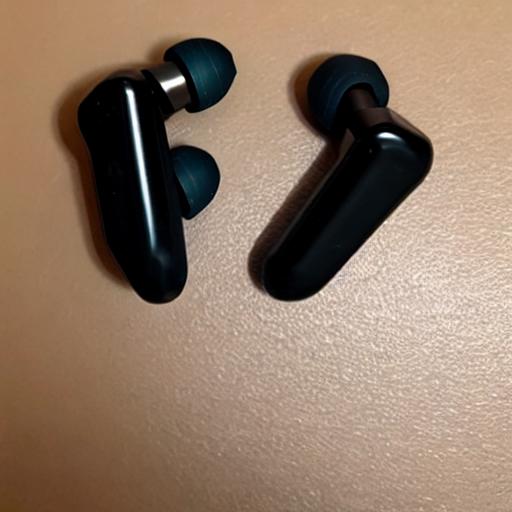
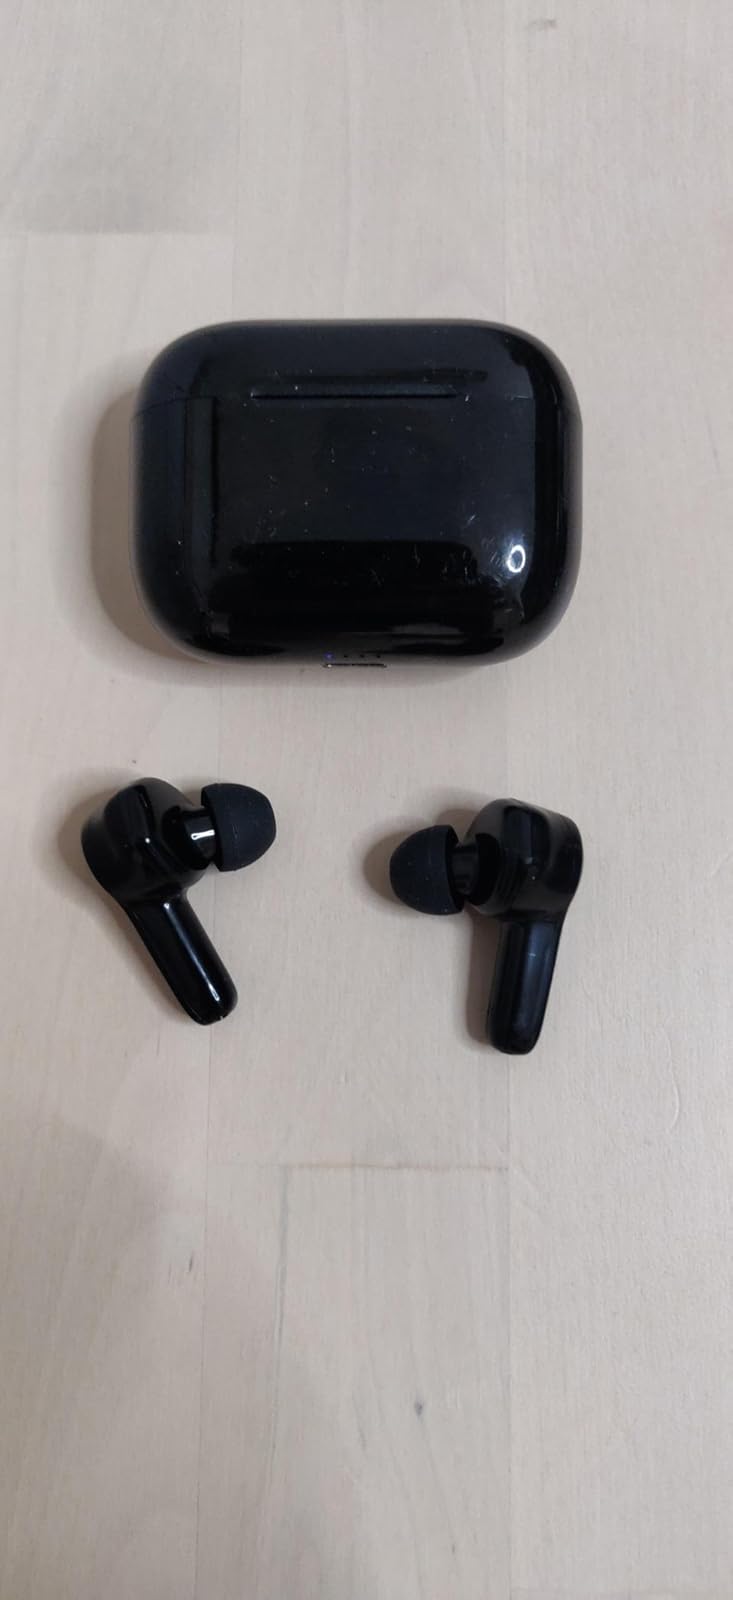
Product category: earbuds
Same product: no